Alexander Friedmann

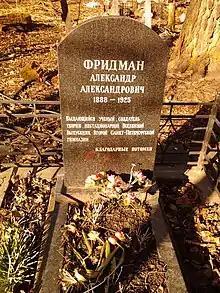
Friedmann's grave at Smolensky Cemetery, Saint-Petersburg

In 1911, he married Ekaterina Dorofeeva, though he later divorced her. He married Natalia Malinina in 1923. They had a religious wedding ceremony, though both were far from religious. Together they had a son Alexander Alexandrovich Friedman (1925—1983), born after his father's death.